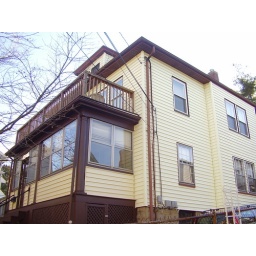
Ours in the ground floor apartment